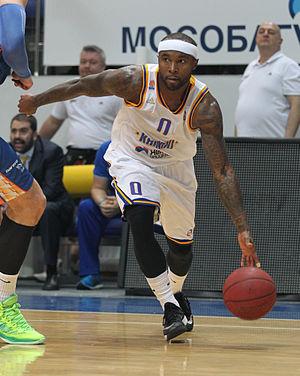
Tyrese Rice, né le 15 mai 1987, à Richmond, en Virginie est un joueur américain de basket-ball. Il évolue au poste d'arrière.